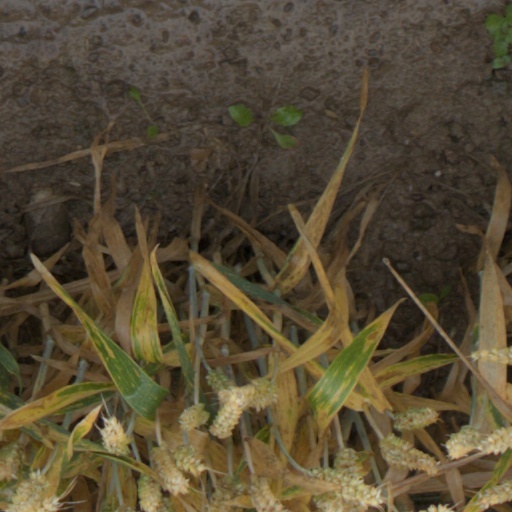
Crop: wheat